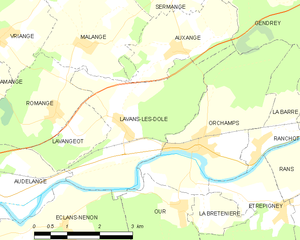
Lavans-lès-Dole est une commune française située dans le département du Jura en région Bourgogne-Franche-Comté.